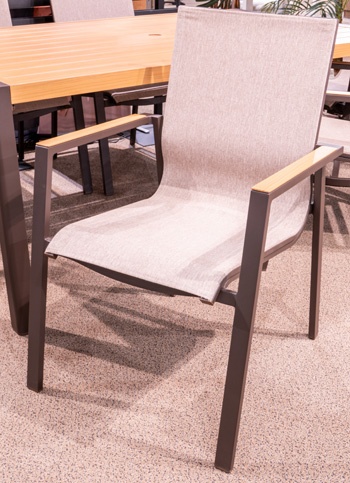
Carmel Highlands Outdoor Sling Arm Chair (Set of 4)
More About This Product Product Details Weight & Dimensions Dimensions Full Dimension 24W x 26D x 36H Weight Weight 51.37lbs.
Brand: Ashley Furniture
Category: Furniture > Outdoor Furniture > Outdoor Seating > Outdoor Chairs > Sling Chairs